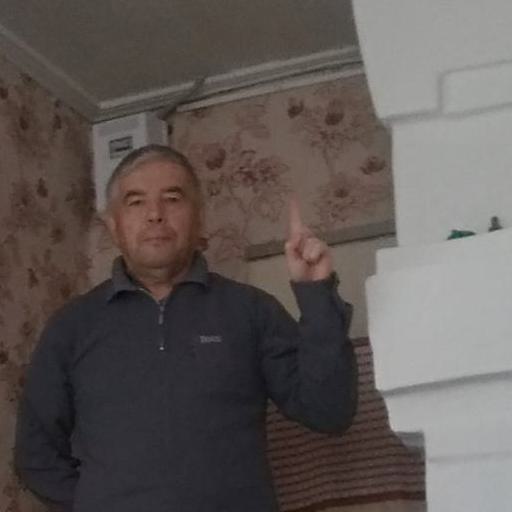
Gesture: one